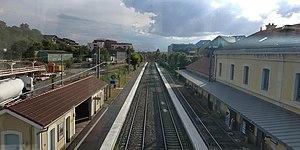
Quais et voies rénovés
La gare de Thonon-les-Bains est une gare ferroviaire française de la ligne de Longeray-Léaz au Bouveret, située à proximité du centre de la ville de Thonon-les-Bains, dans le département de la Haute-Savoie, en région Auvergne-Rhône-Alpes.